Ord Victoria Plain

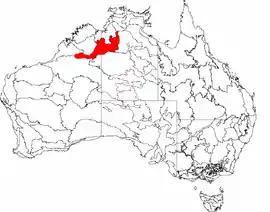
The interim Australian bioregions,with the Ord Victoria Plain in red

The Ord Victoria Plain, an interim Australian bioregion, is located in the Northern Territory and Western Australia, comprising .